The Vanishing Lady (illusion)

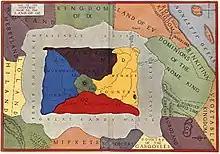
The Oz universe map allows consumers to link the various cultural products offered by Baum, using a color-coded advertising technique.

Until the late 1880s, visual advertising was not widely accepted and was often associated with the circus. Before 1885, there were no window displays to speak of. Electric lighting was poor, glass quality was low, and products were piled up in shop windows or, weather permitting, in the street in front of the stores. In many cases, stores displayed nothing in their windows because they believed that showing their products there might have an undesirable effect or did not know how to arrange them.